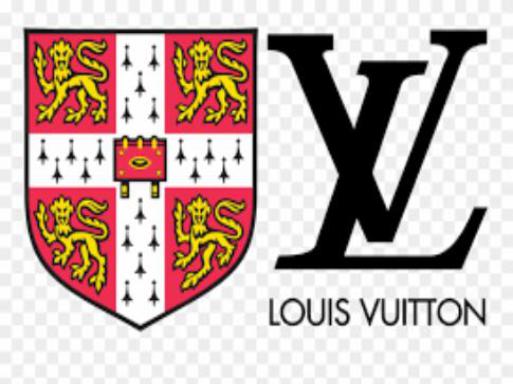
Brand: louis vuitton-1
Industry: Clothes